Cap-tied

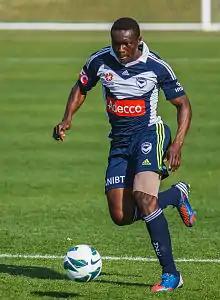
Adama Traoré was cap-tied from representing Australia as he had previously represented the Ivory Coast at youth level, prior to becoming an Australian citizen

Cap-tied is an adjective, used primarily in association football, to describe a player who has represented a senior national football team in more than three games (including at least one competitive game) and as a result is unable to represent another FIFA-affiliated national team. The term is a play on "cup-tied", which refers to a player who is not eligible to appear in a cup competition for a new team after having appeared for another team earlier in the season.